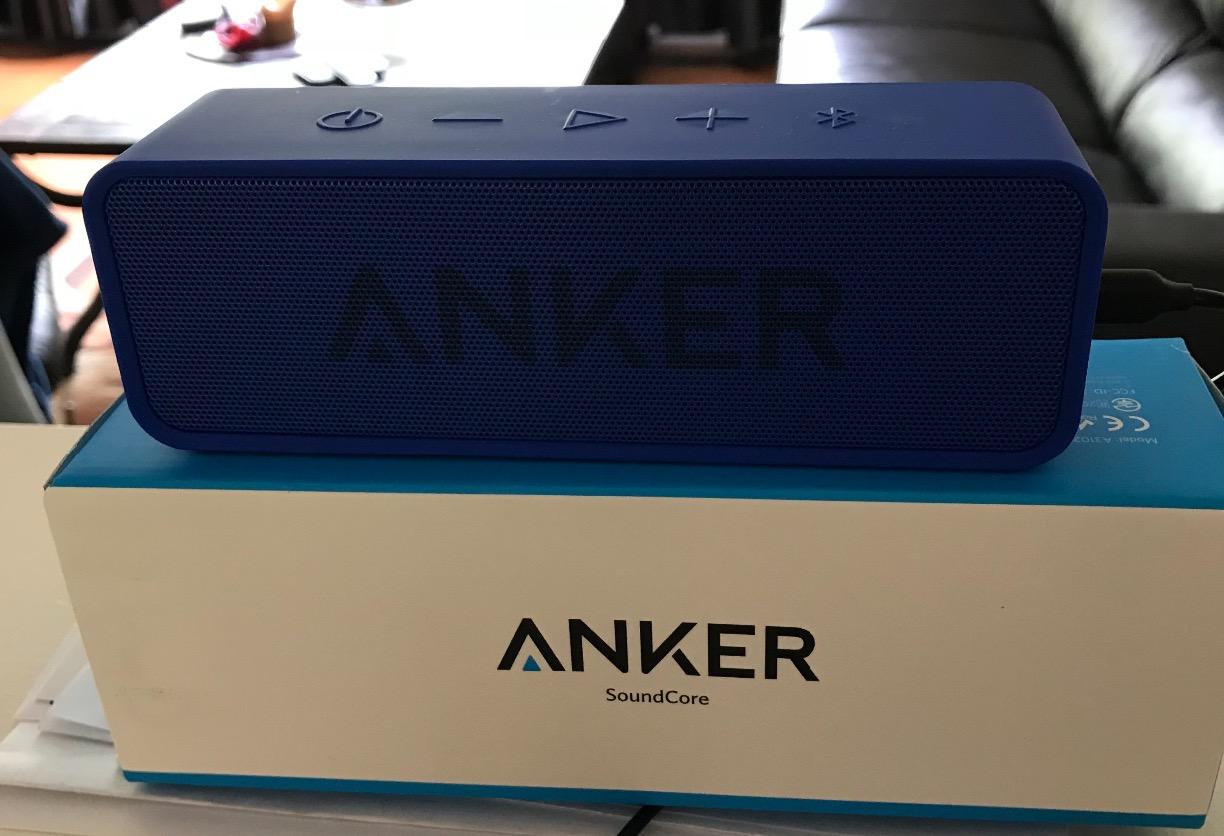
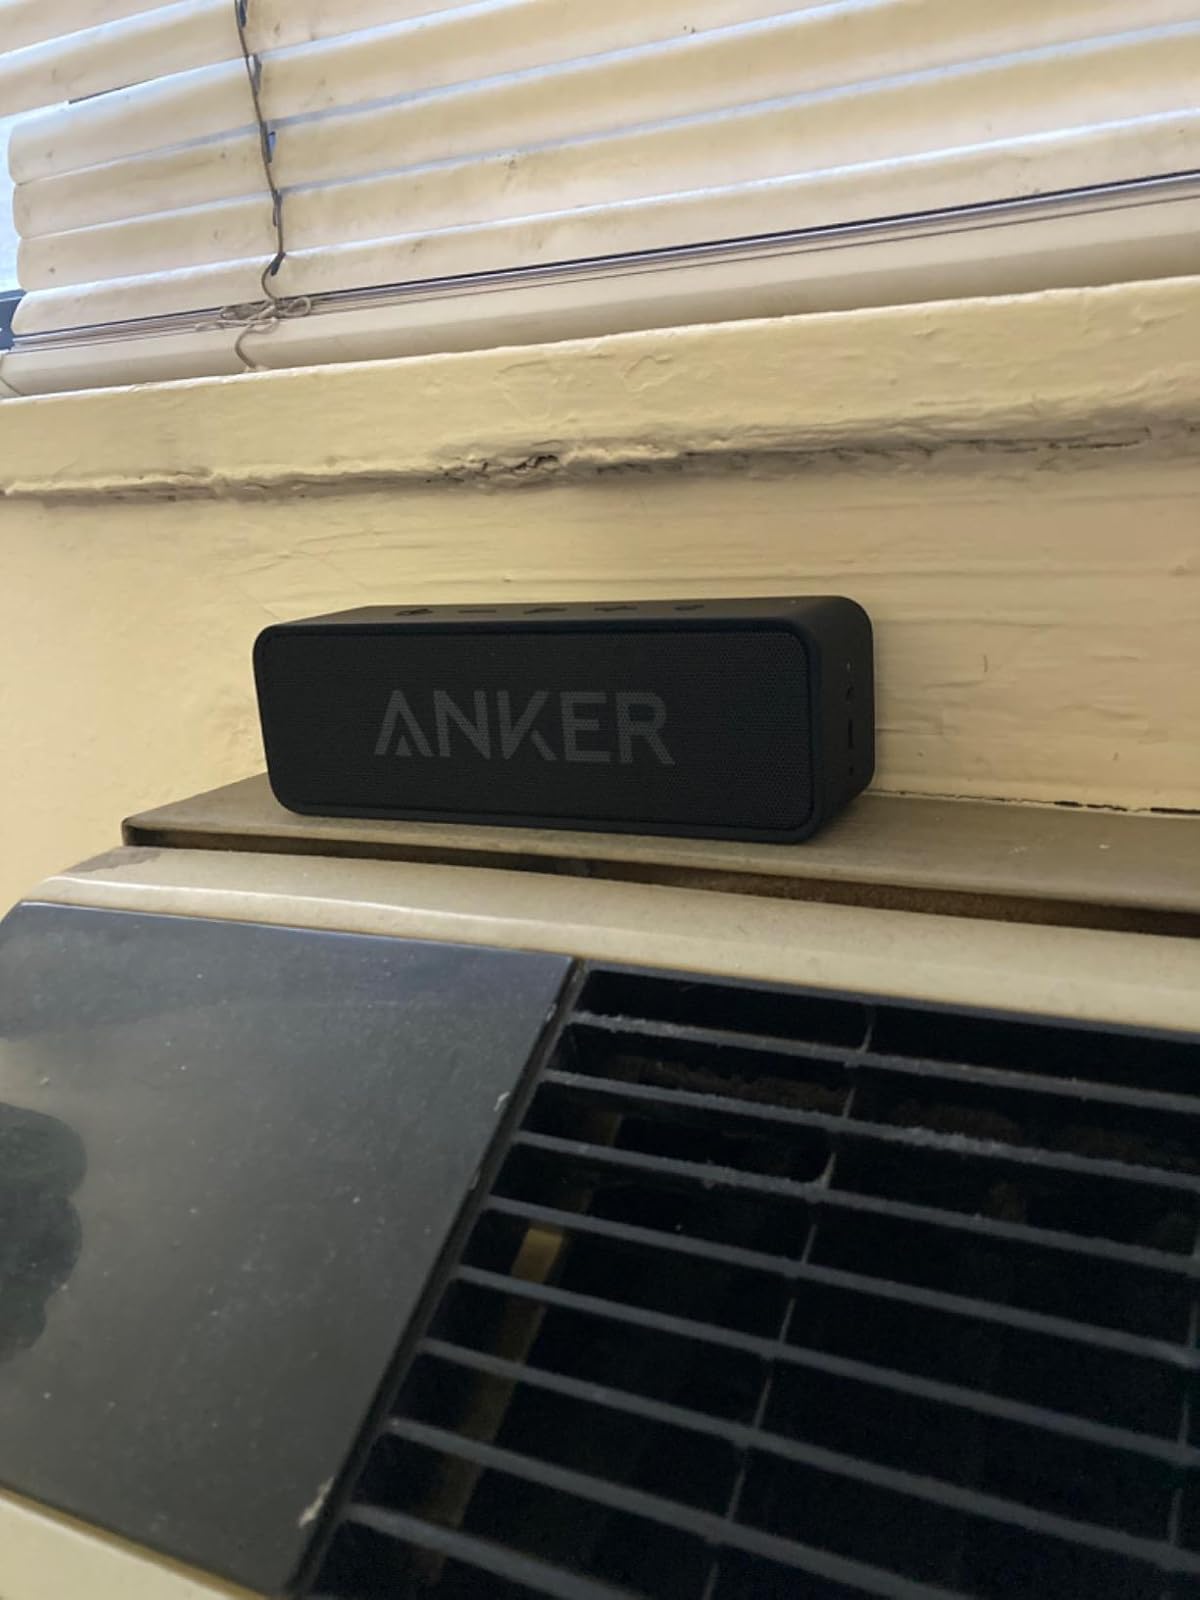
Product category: speaker
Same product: no